Social influences on fitness behavior

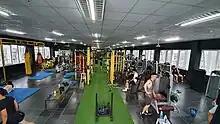

Instagram can be a community of people who post their fitness goals to motivate themselves and others. Individuals and personal trainers post weight loss transformations, at home workouts, sports, and lifestyle changes. People post and share their appreciation for the sport and introduce it to people. People in these communities can "also share their progress" in and gain positive feedback from their peers.